Qays ibn Makshuh

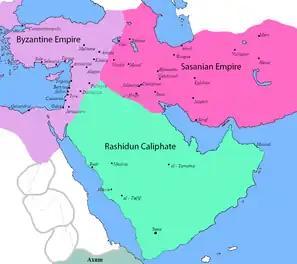
Map of the borders on the onset of Muslim early conquest.

After Ridda wars, Qays mobilizing his own wealth and led the soldiers from Yemen that came to Medina to participate in early Muslim conquests. On the onset of the famous battle of Yarmuk in 636 AD, around 3,000 cavalry reinforcements were sent to the Muslim conquest of Syria front, including those from Yemen which led by Qays ibn Makshuh.